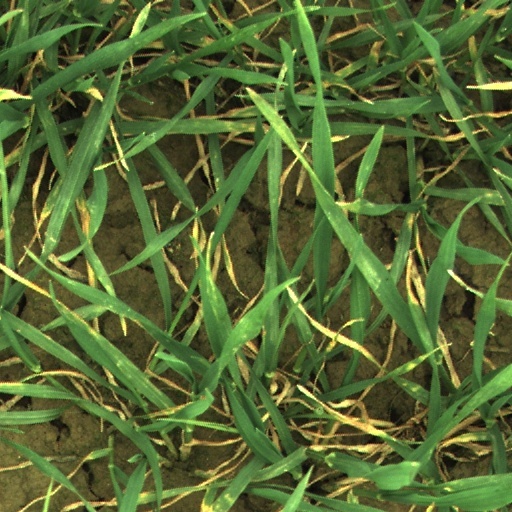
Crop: wheat